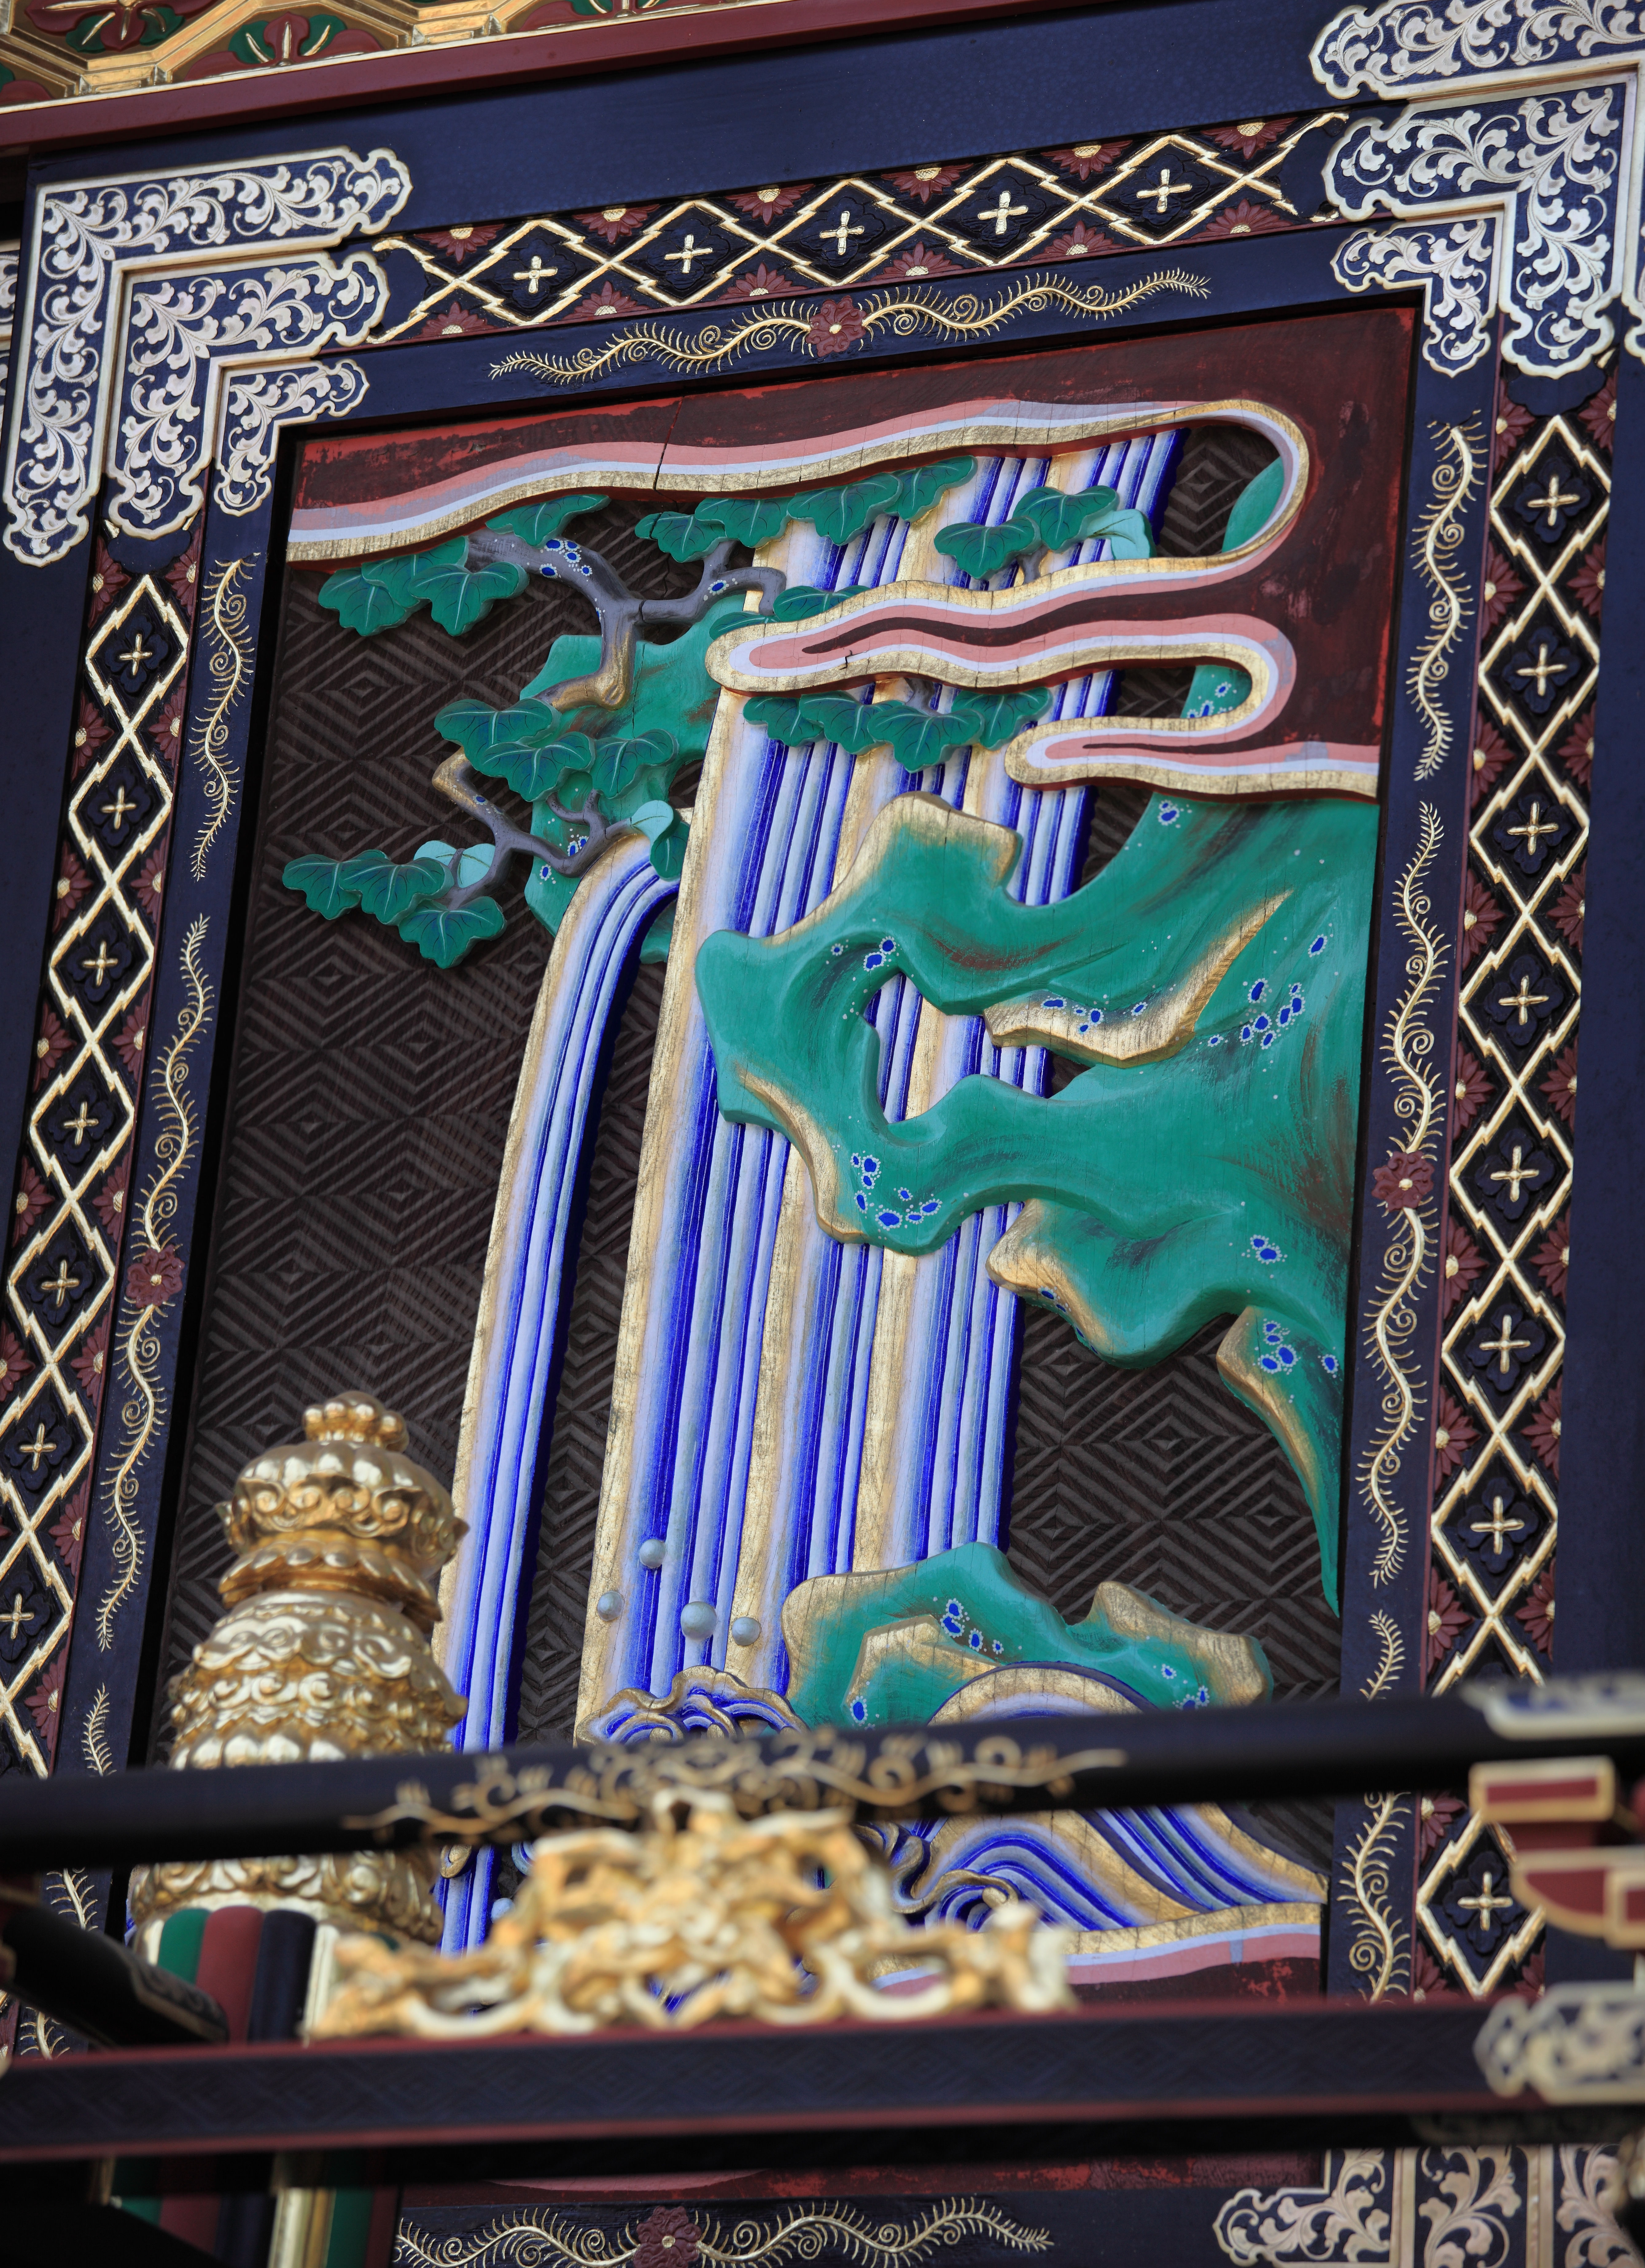
architecture, wood, panorama, high, blue, exterior, sculpture, religious, art, cool image, design, temple, japanese, photomerge, 5d, hires, carving, i, markii, pano, hi, res, resolution, stitch, saitama, kumagaya, menumashoudenzan